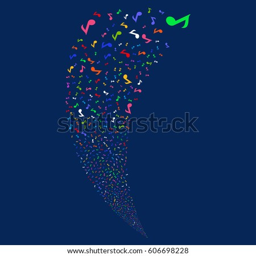
musical note random fireworks stream .